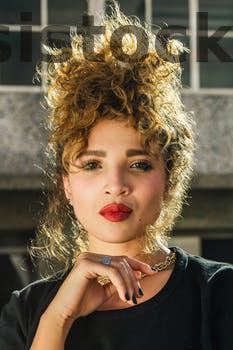
Label: Watermark